Christian Holtermann Knudsen

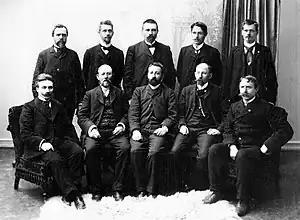
Labour parliamentary group 1906; Knudsen second from the left in the lower row.

Knudsen was a deputy member of the Norwegian Nobel Committee from 1913, and served his third term as party leader from 1911 to 1918. His leadership came to an end when the radical wing, spearheaded by Kyrre Grepp and Martin Tranmæl, took over at the 1918 national party convention. He left the central committee, but returned in 1920. When the less radical wing broke out to form the Social Democratic Labour Party in 1921, Knudsen did not follow; he continued in the central committee until 1924. In 1923 the name of the newspaper "Social-Demokraten" had been changed again, to "Arbeiderbladet" ('The Labour Paper'). It became the main organ of the Labour Party, undergoing direct control; the editor-in-chief was also represented in the national party board. As the newspapers became independent in the latter quarter of the twentieth century, the newspaper changed its name again, to the current .